Mount Alvernia Hospital

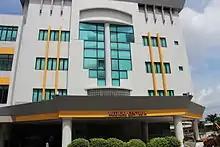
Medical Centre A was officially opened in 1996

In 1996, the new medical centre (now known as Medical Centre A) was finally opened and started admitting specialist doctors with full admission rights.